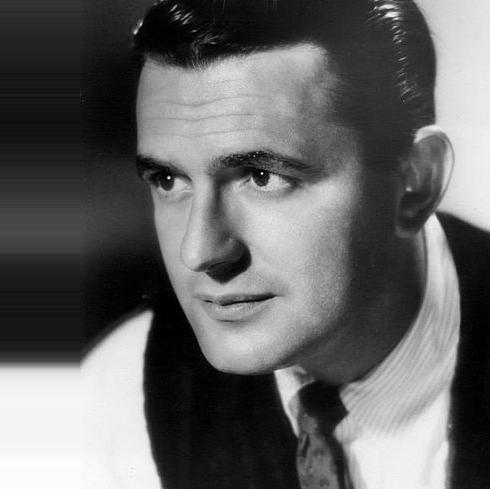
Age: 36